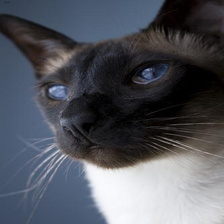
Species: cat
Breed: Siamese